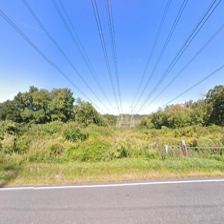
Label: streetView